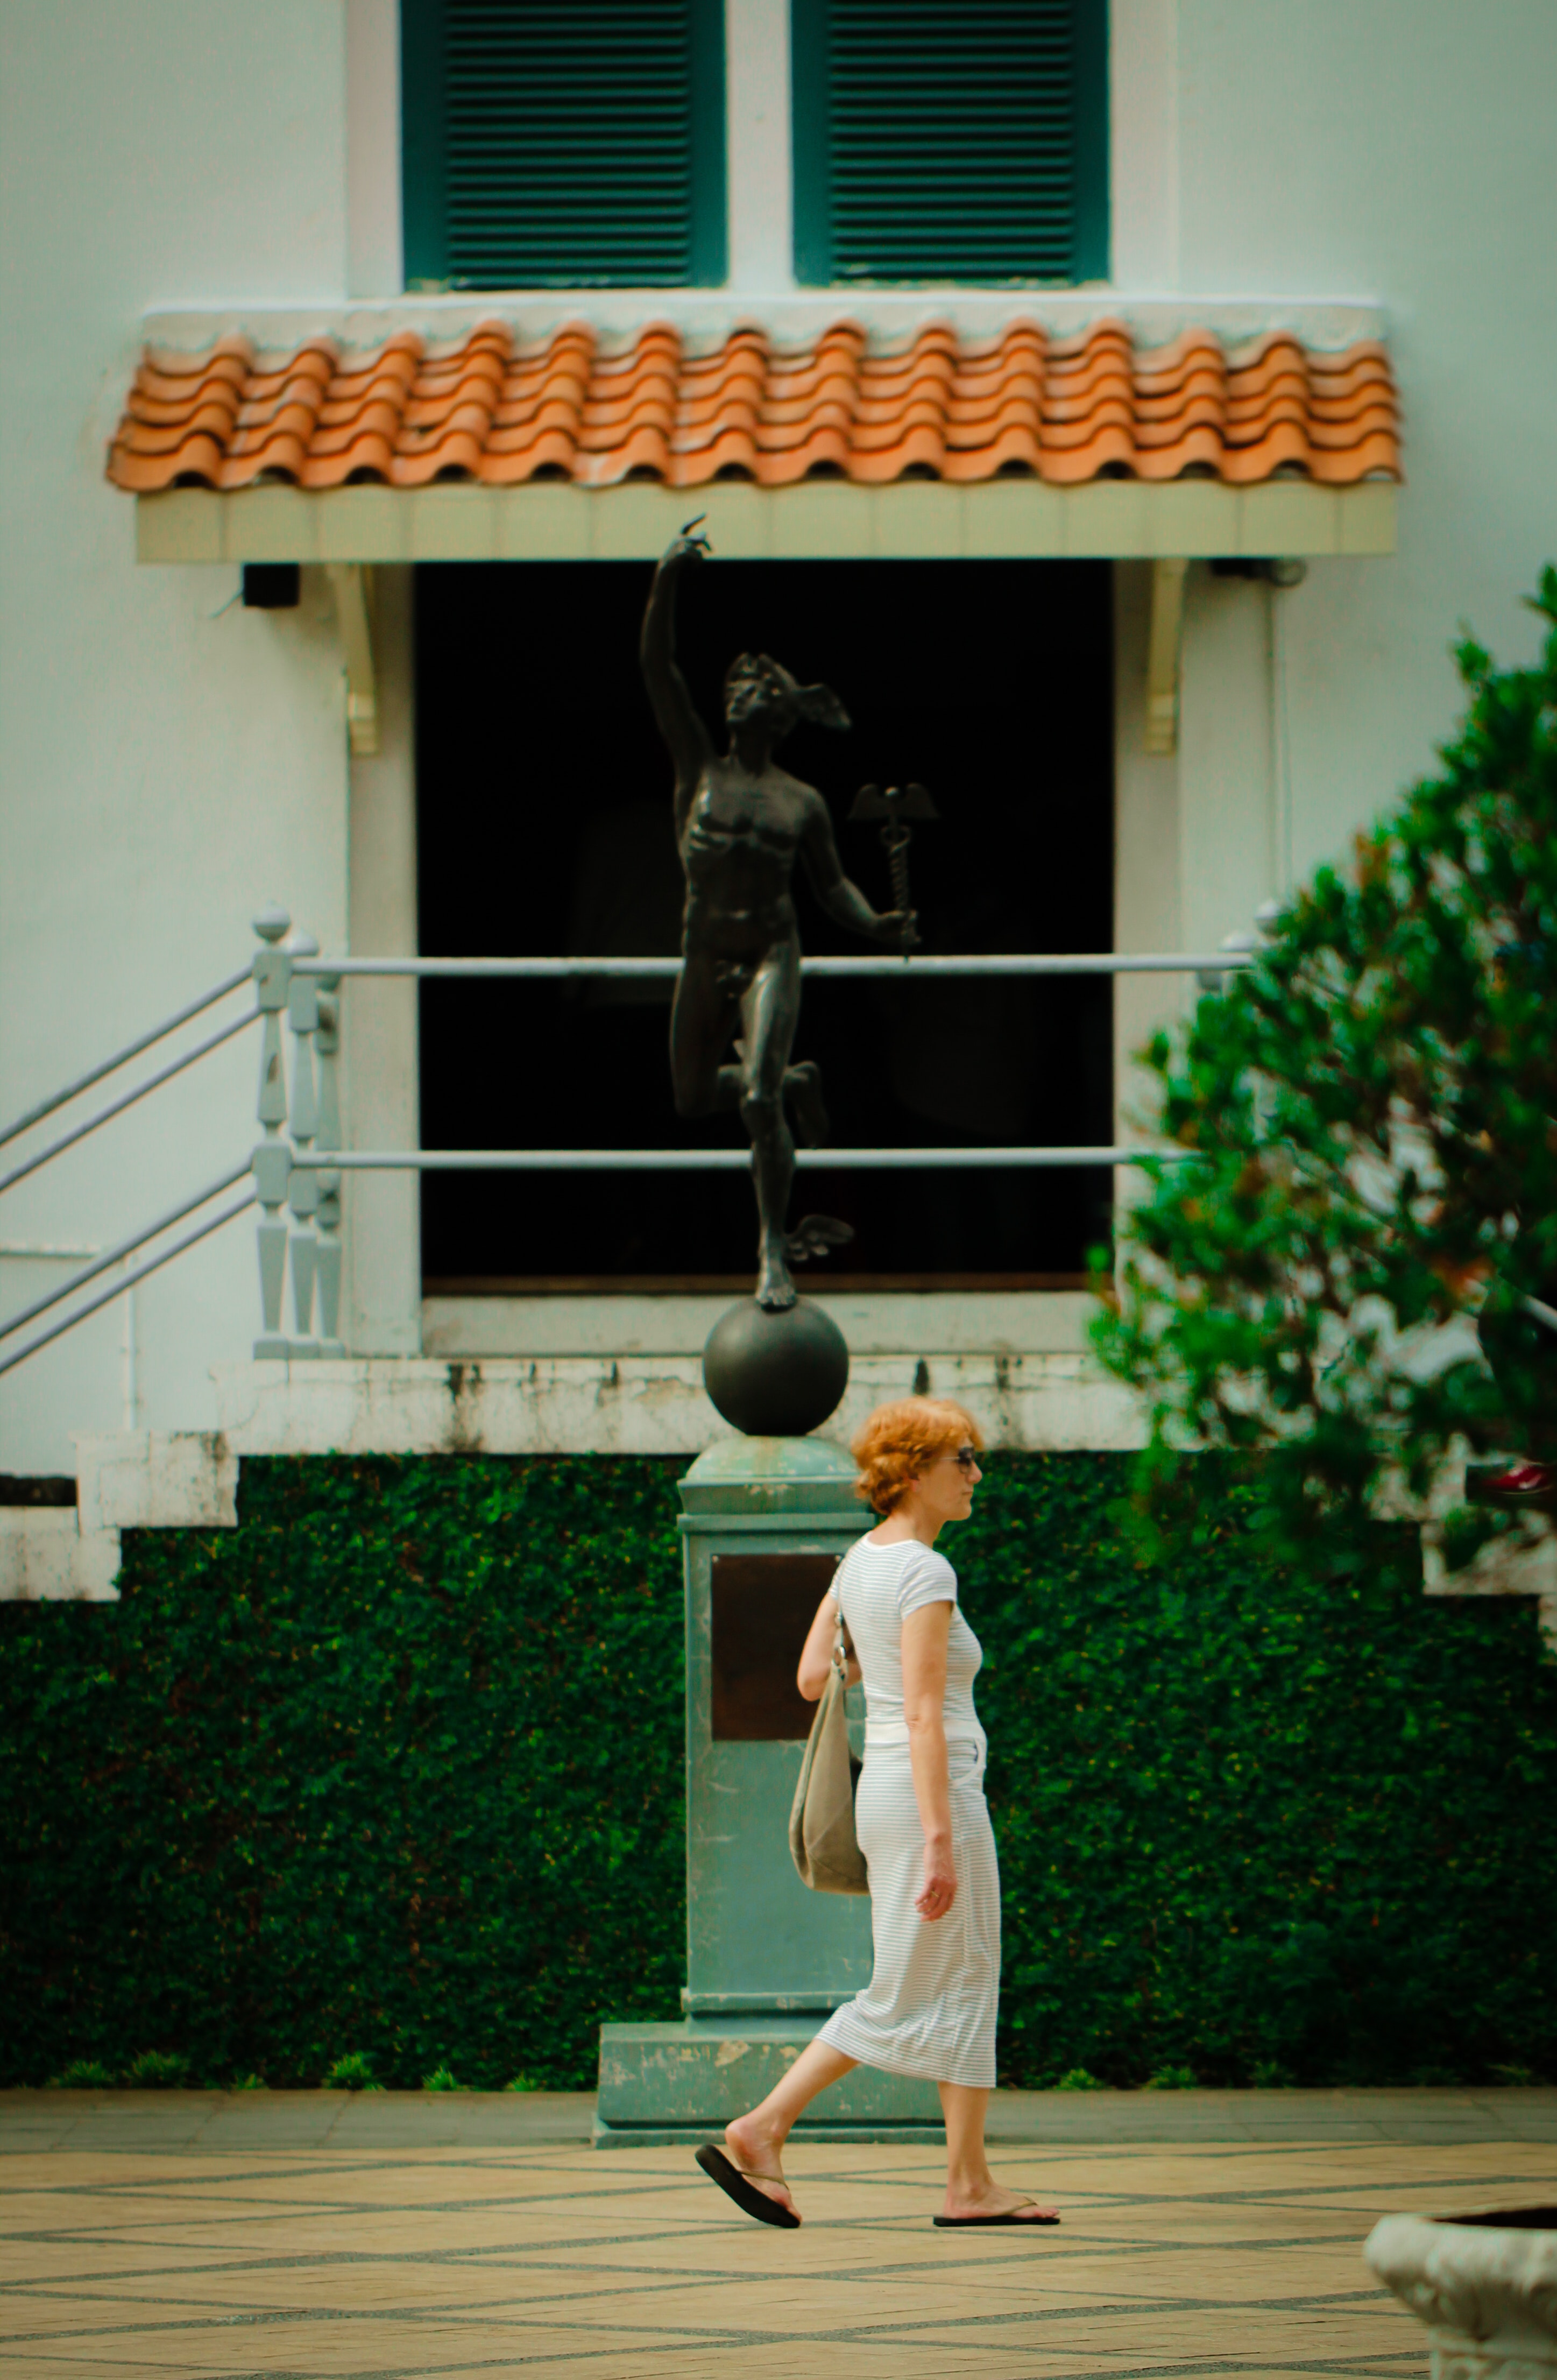
green, religious item, leisure, statue, art